The Stranger (Van Allsburg book)

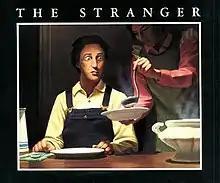
Cover

The Stranger is a children's book written in 1986 by the American author Chris Van Allsburg. It tells a story of a stranger with no memory of who he is or where he is from. He recuperates in the home of a farmer and his family during the fall season.